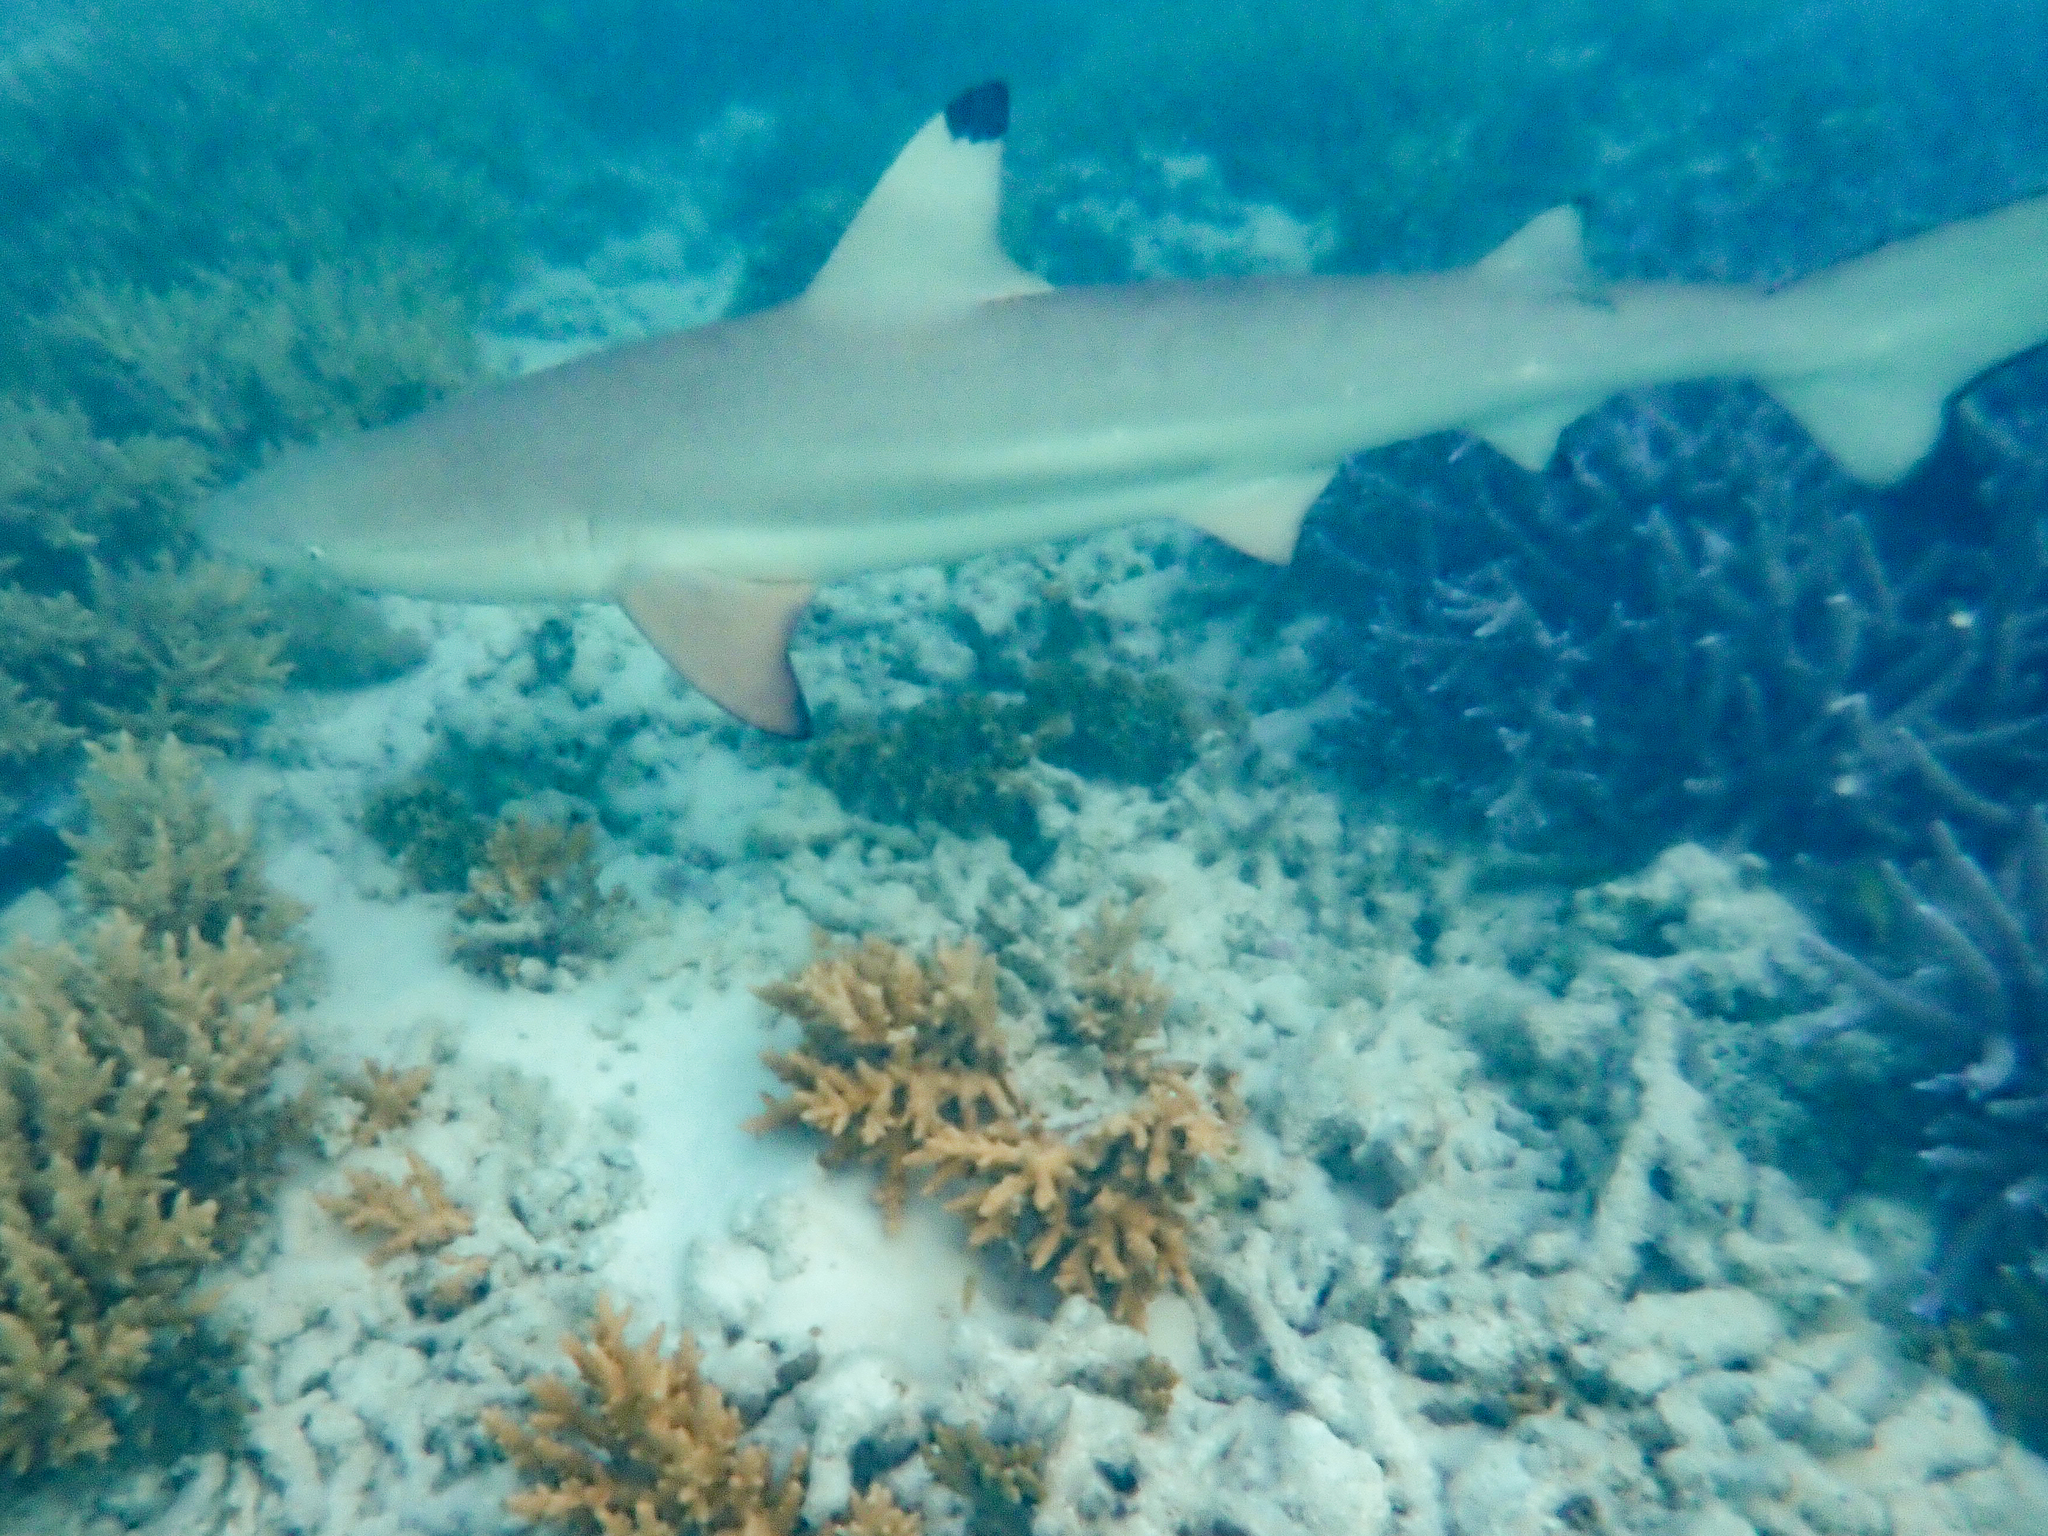
Carcharhinus melanopterus (Blacktip Reef Shark)